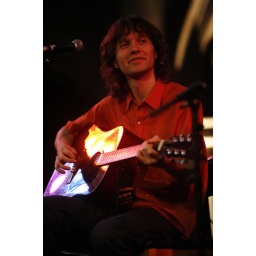
Dan, stained glass window reflected in guitar